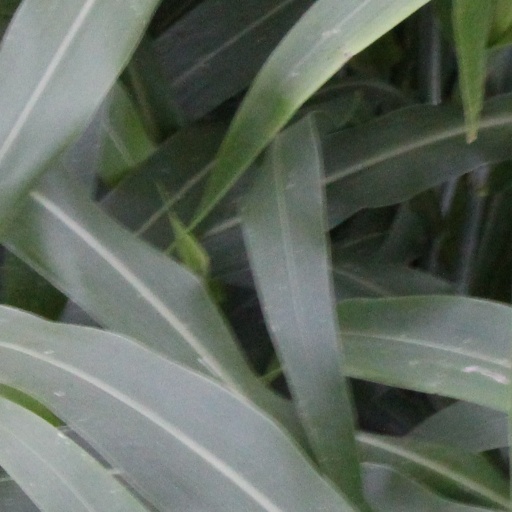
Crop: sorghum